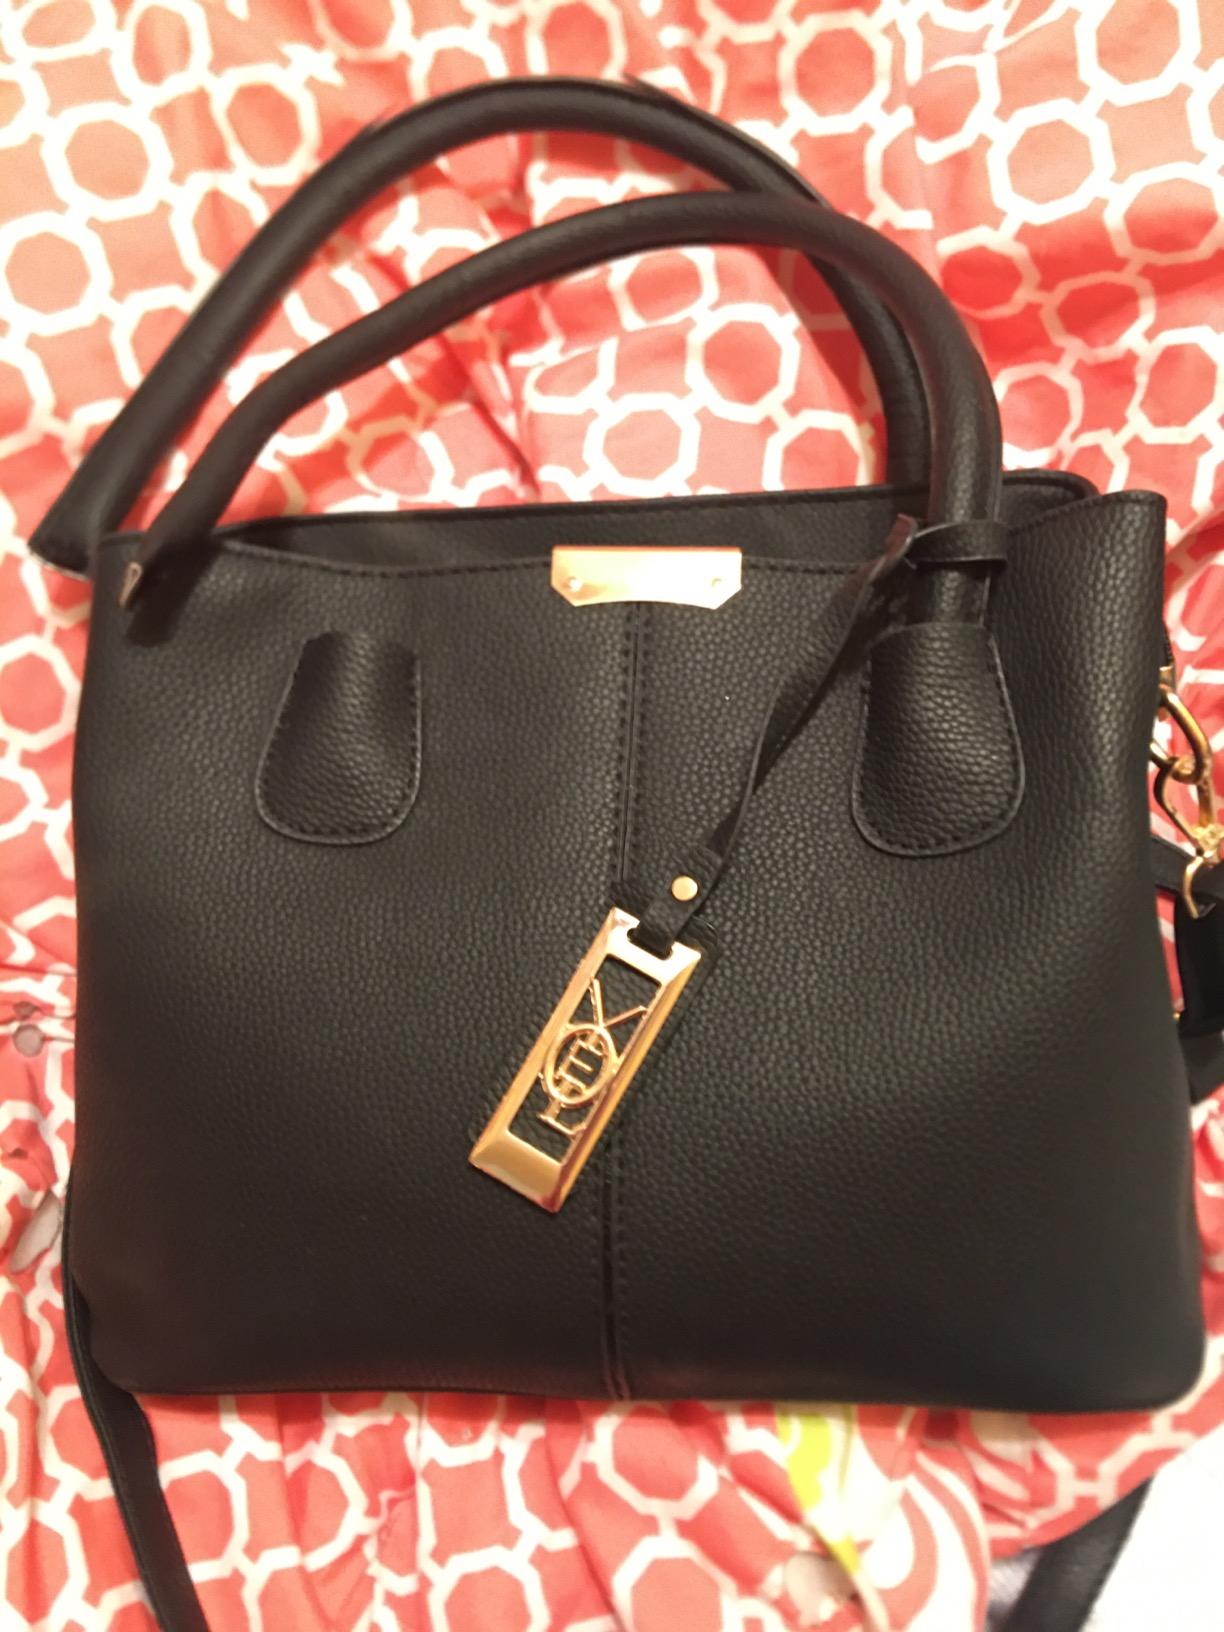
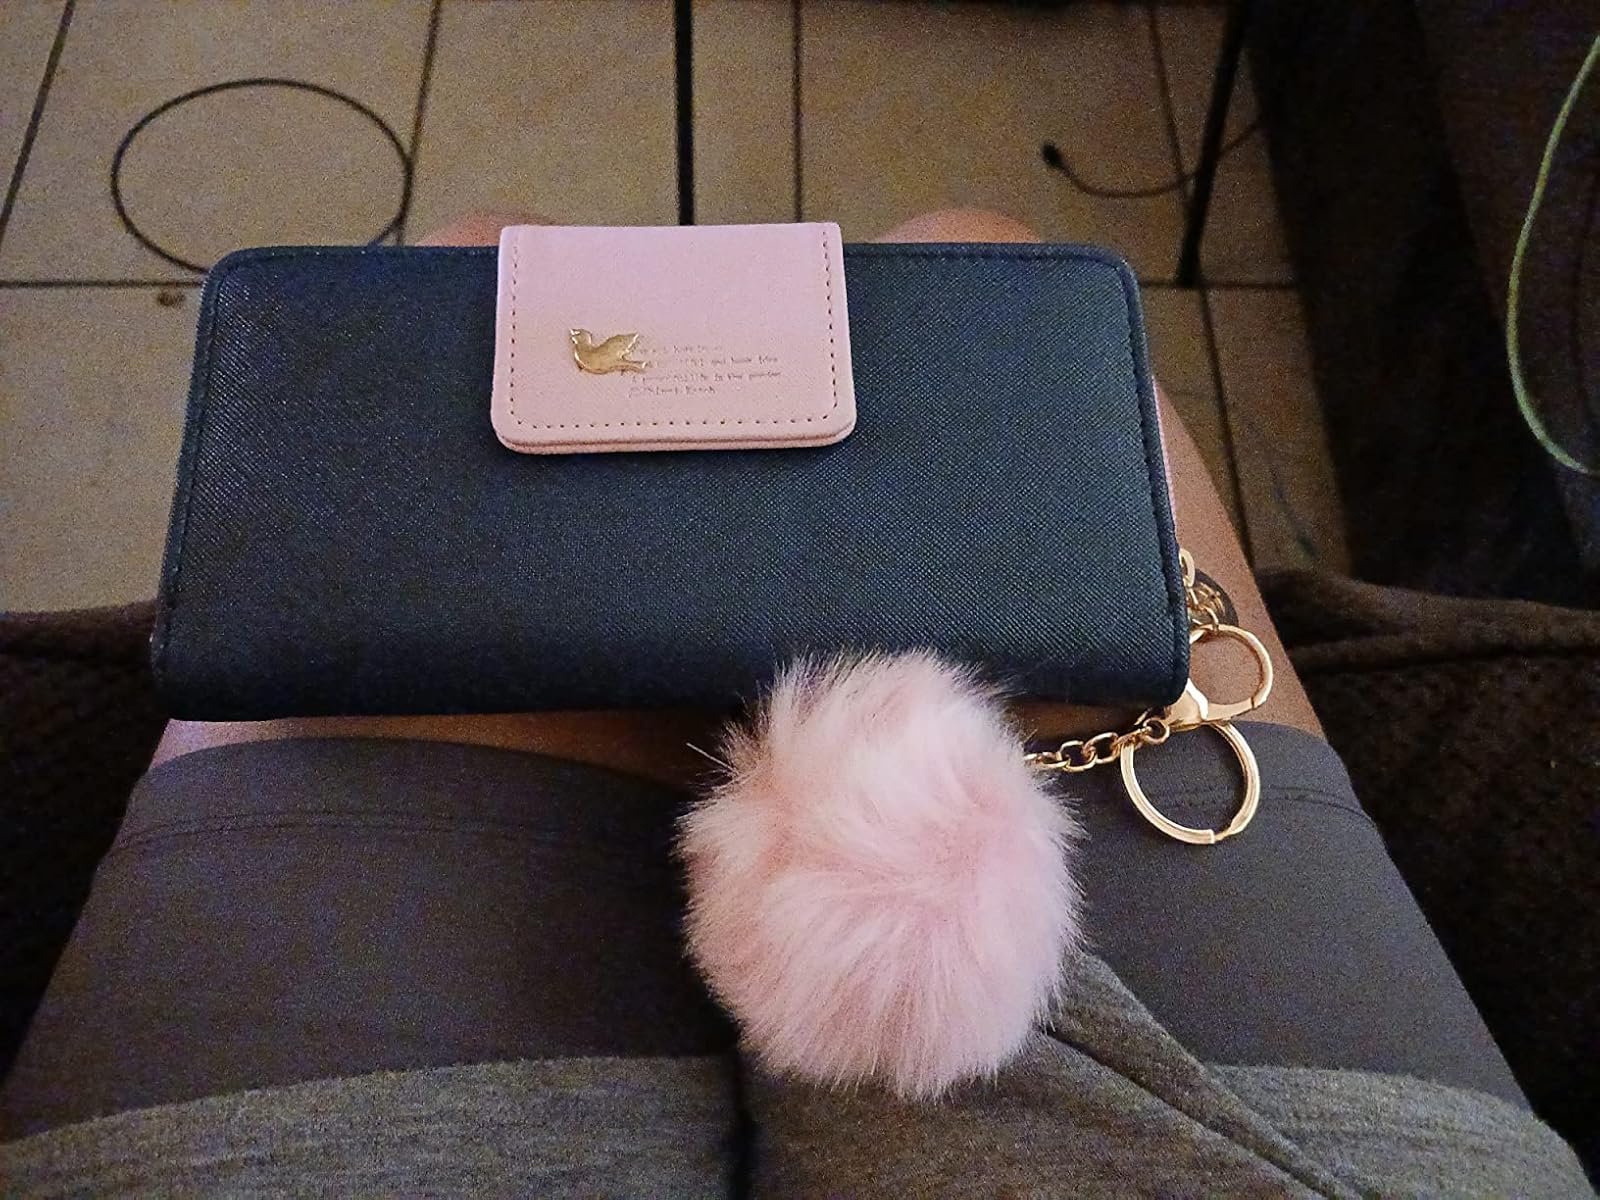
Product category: accessories_handbag
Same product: no